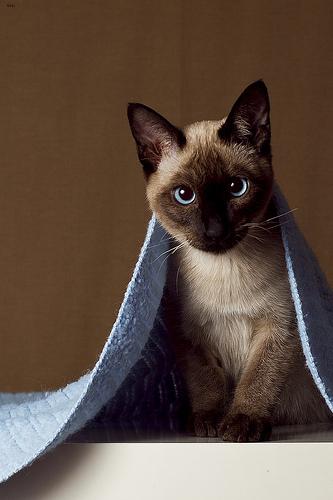
Breed: Siamese